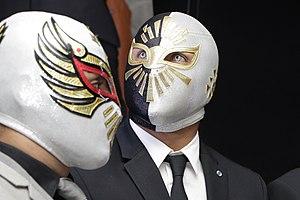
Carlos Muñoz González est un luchador mexicain qui est actuellement sous contrat avec le Consejo Mundial de Lucha Libre. Il est connu pour son parcours au sein de cette fédération où il combat sous le nom de Dragon Lee. En 2012, il reprend le nom de Místico, après le départ de Místico vers la WWE. Au cours de sa carrière, il a été deux fois champion par équipe de trois et une fois champion des poids-welter de la CMLL.